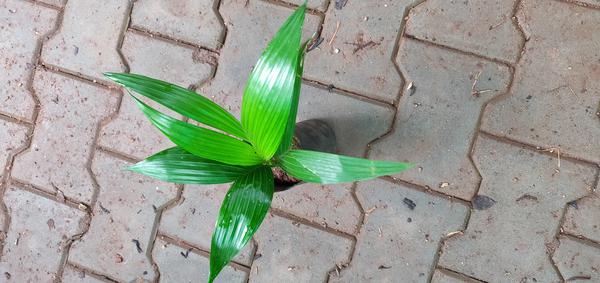
Plant: Betel_Nut